29th Massachusetts Infantry Regiment

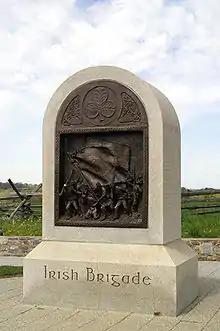
The Irish Brigade Monument on the Antietam Battlefield. The 29th was assigned to the Irish Brigade during the Peninsular Campaign and served in that unit through the Battle of Antietam.

During the winter and early spring of 1862, the 29th was deployed on various minor expeditions near Fortress Monroe, Newport News and Norfolk, Virginia. On March 8 and 9, the regiment was present during the Battle of Hampton Roads, a naval engagement fought primarily between the USS "Monitor" and the CSS "Virginia". The regiment helped man a land battery during the engagement, and the men of the 29th were amazed by the new ironclad vessels and the changes they brought to naval warfare.